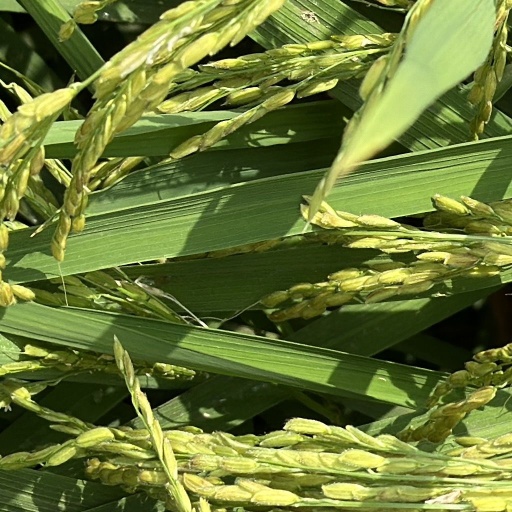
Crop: rice